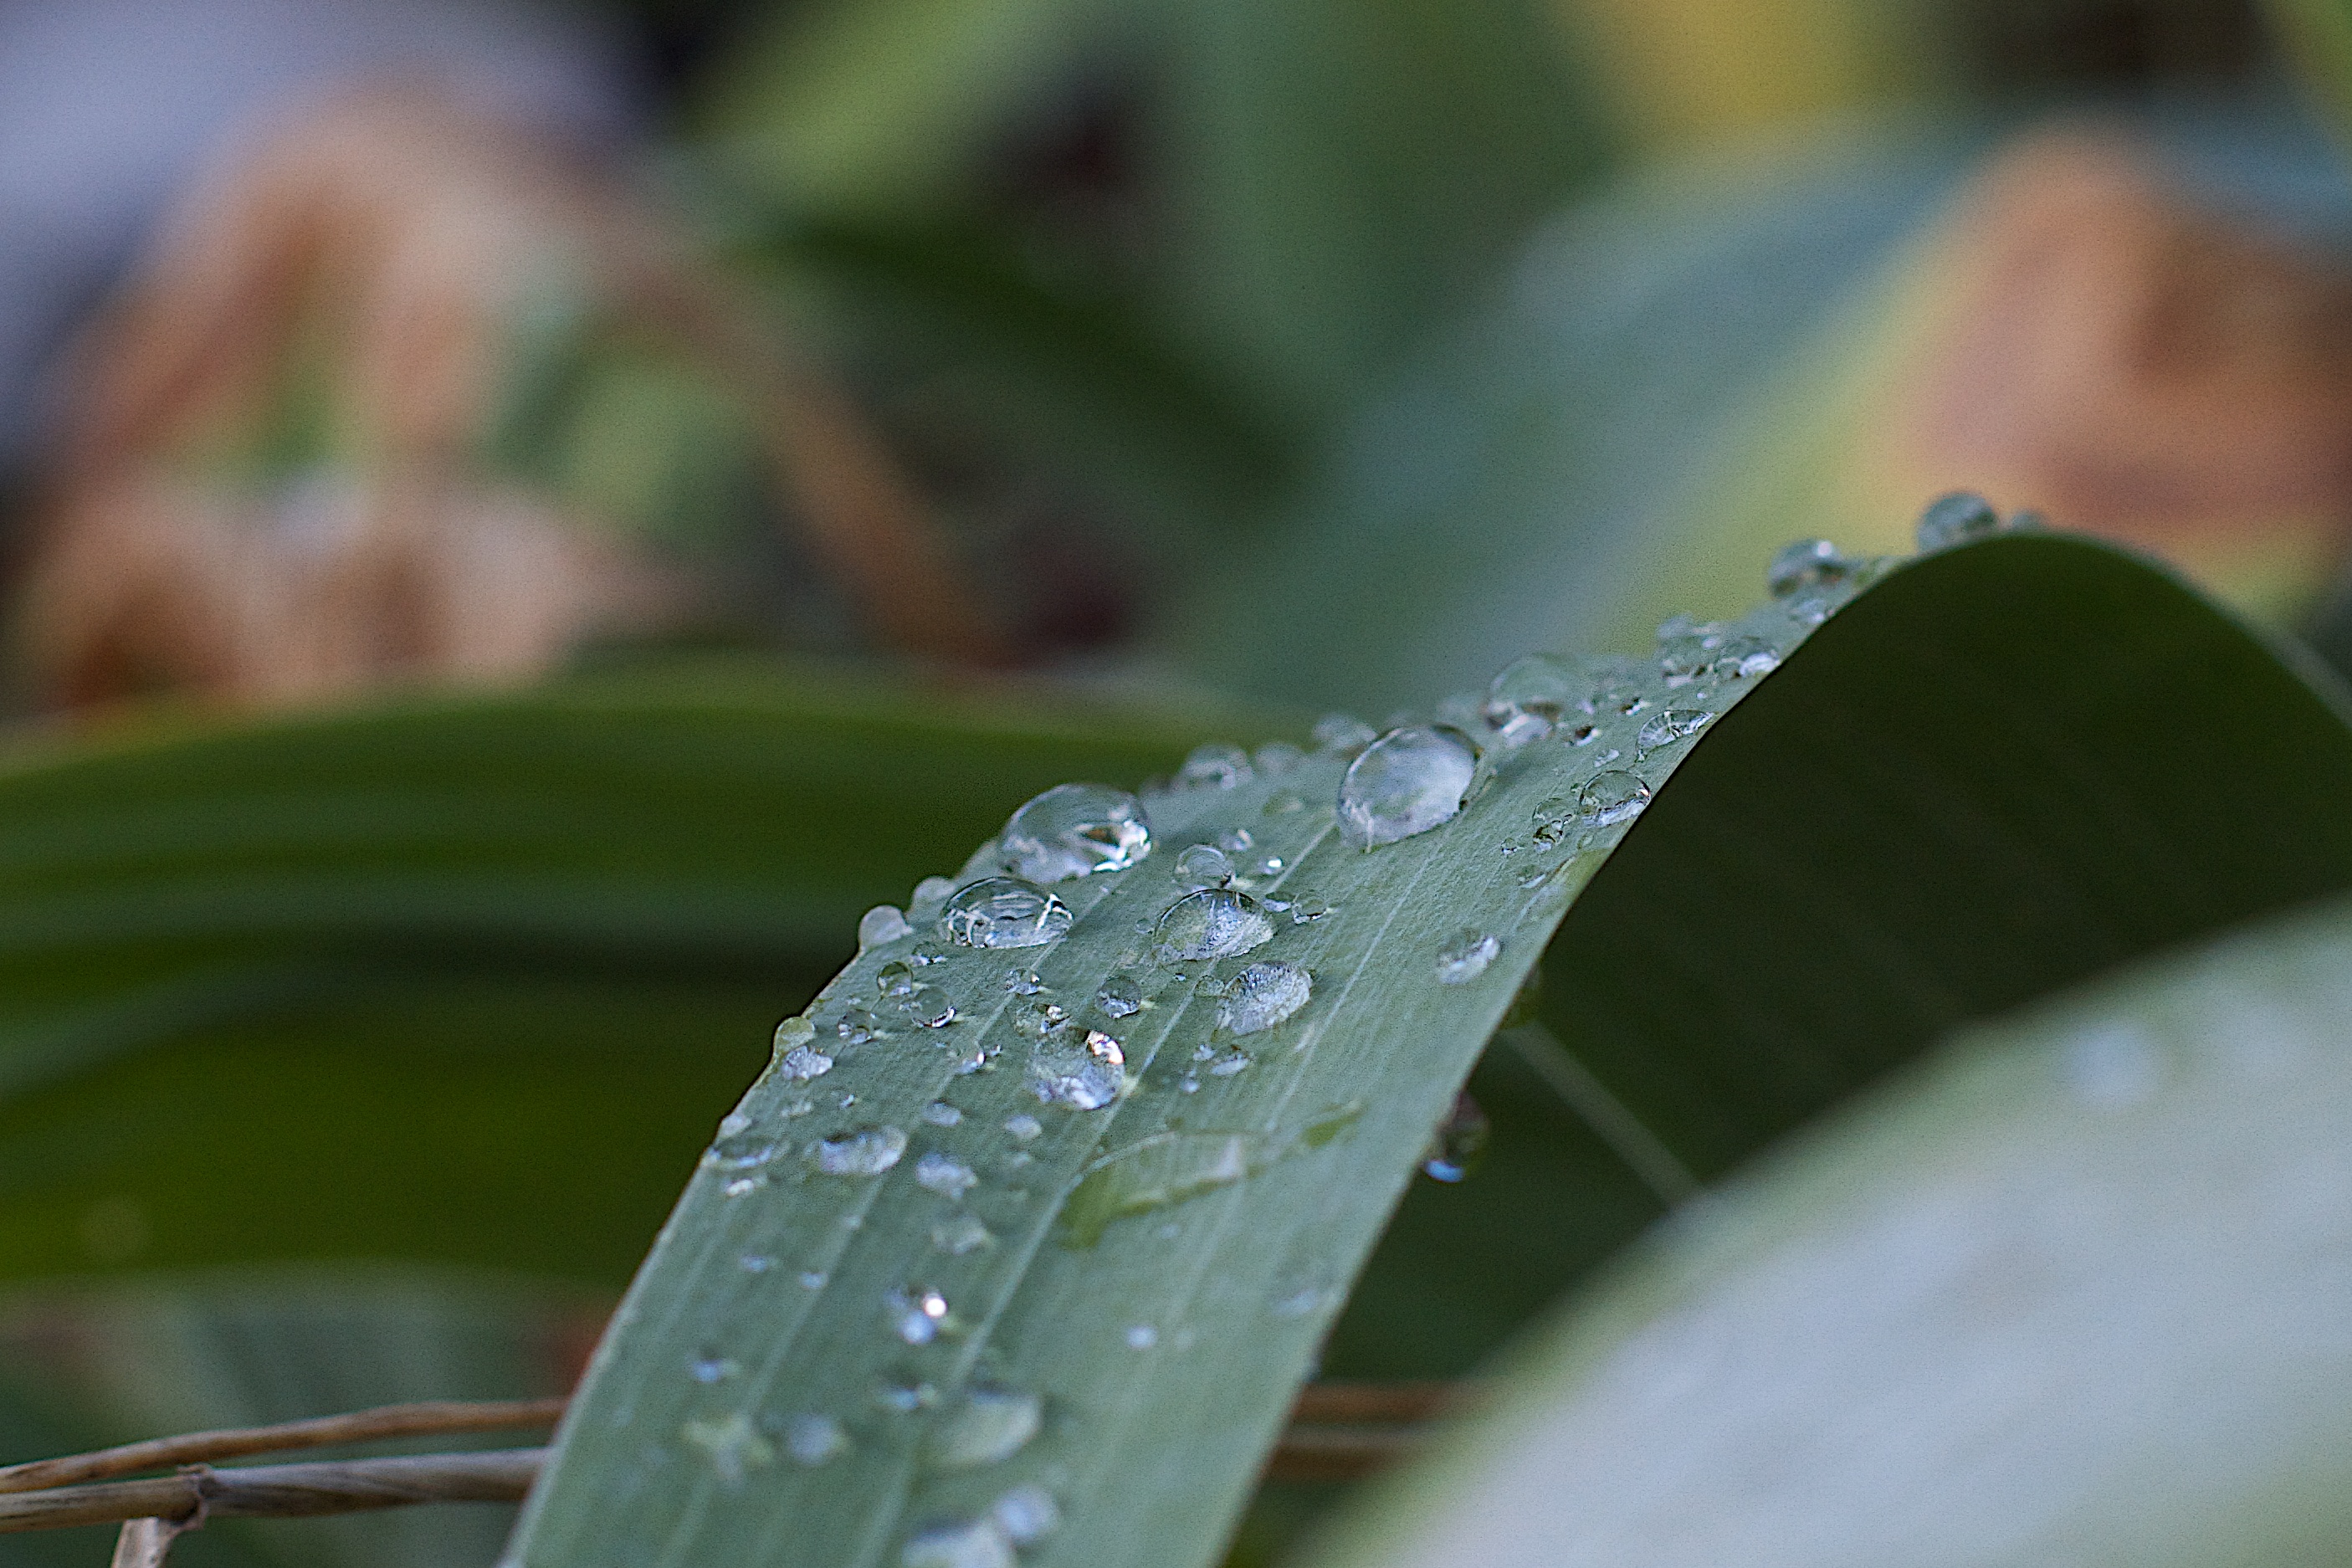
water, nature, grass, branch, drop, dew, plant, photography, leaf, flower, green, botany, flora, close up, moisture, macro photography, plant stem